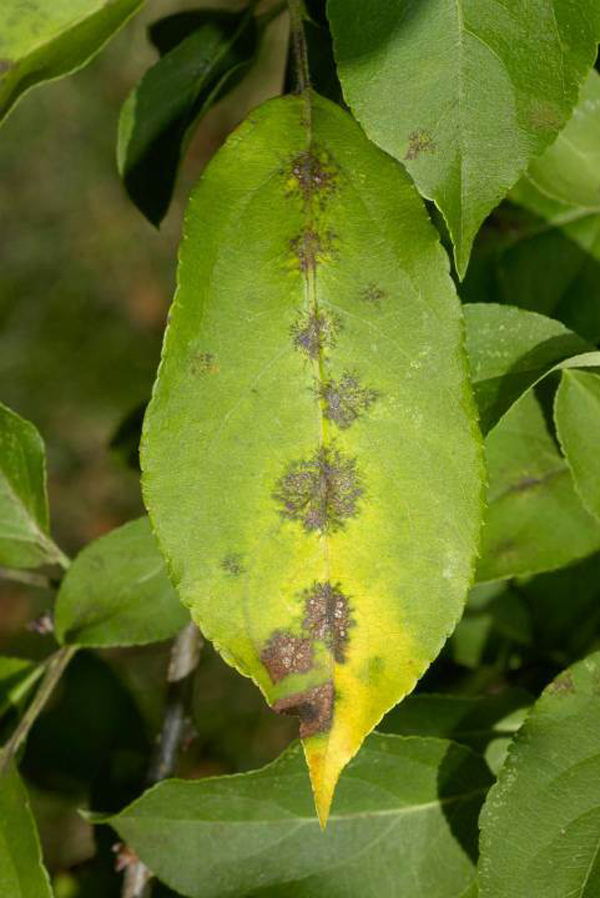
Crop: apple
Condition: scab